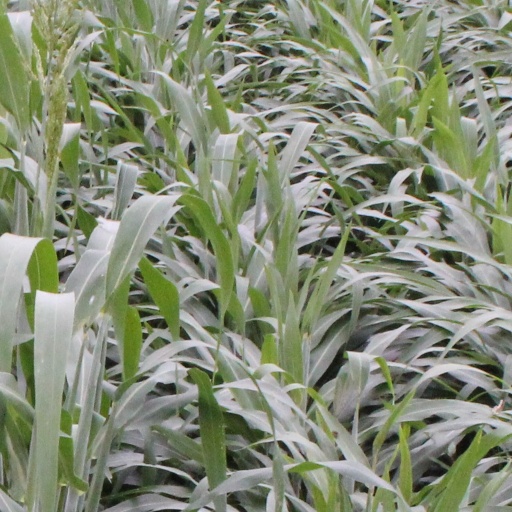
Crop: sorghum